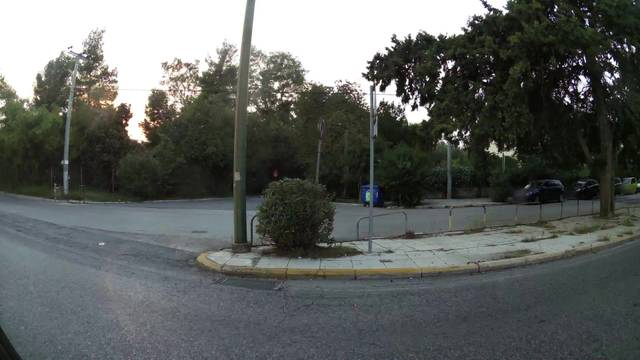
Region: Greece
Coordinates: 38.019, 23.788